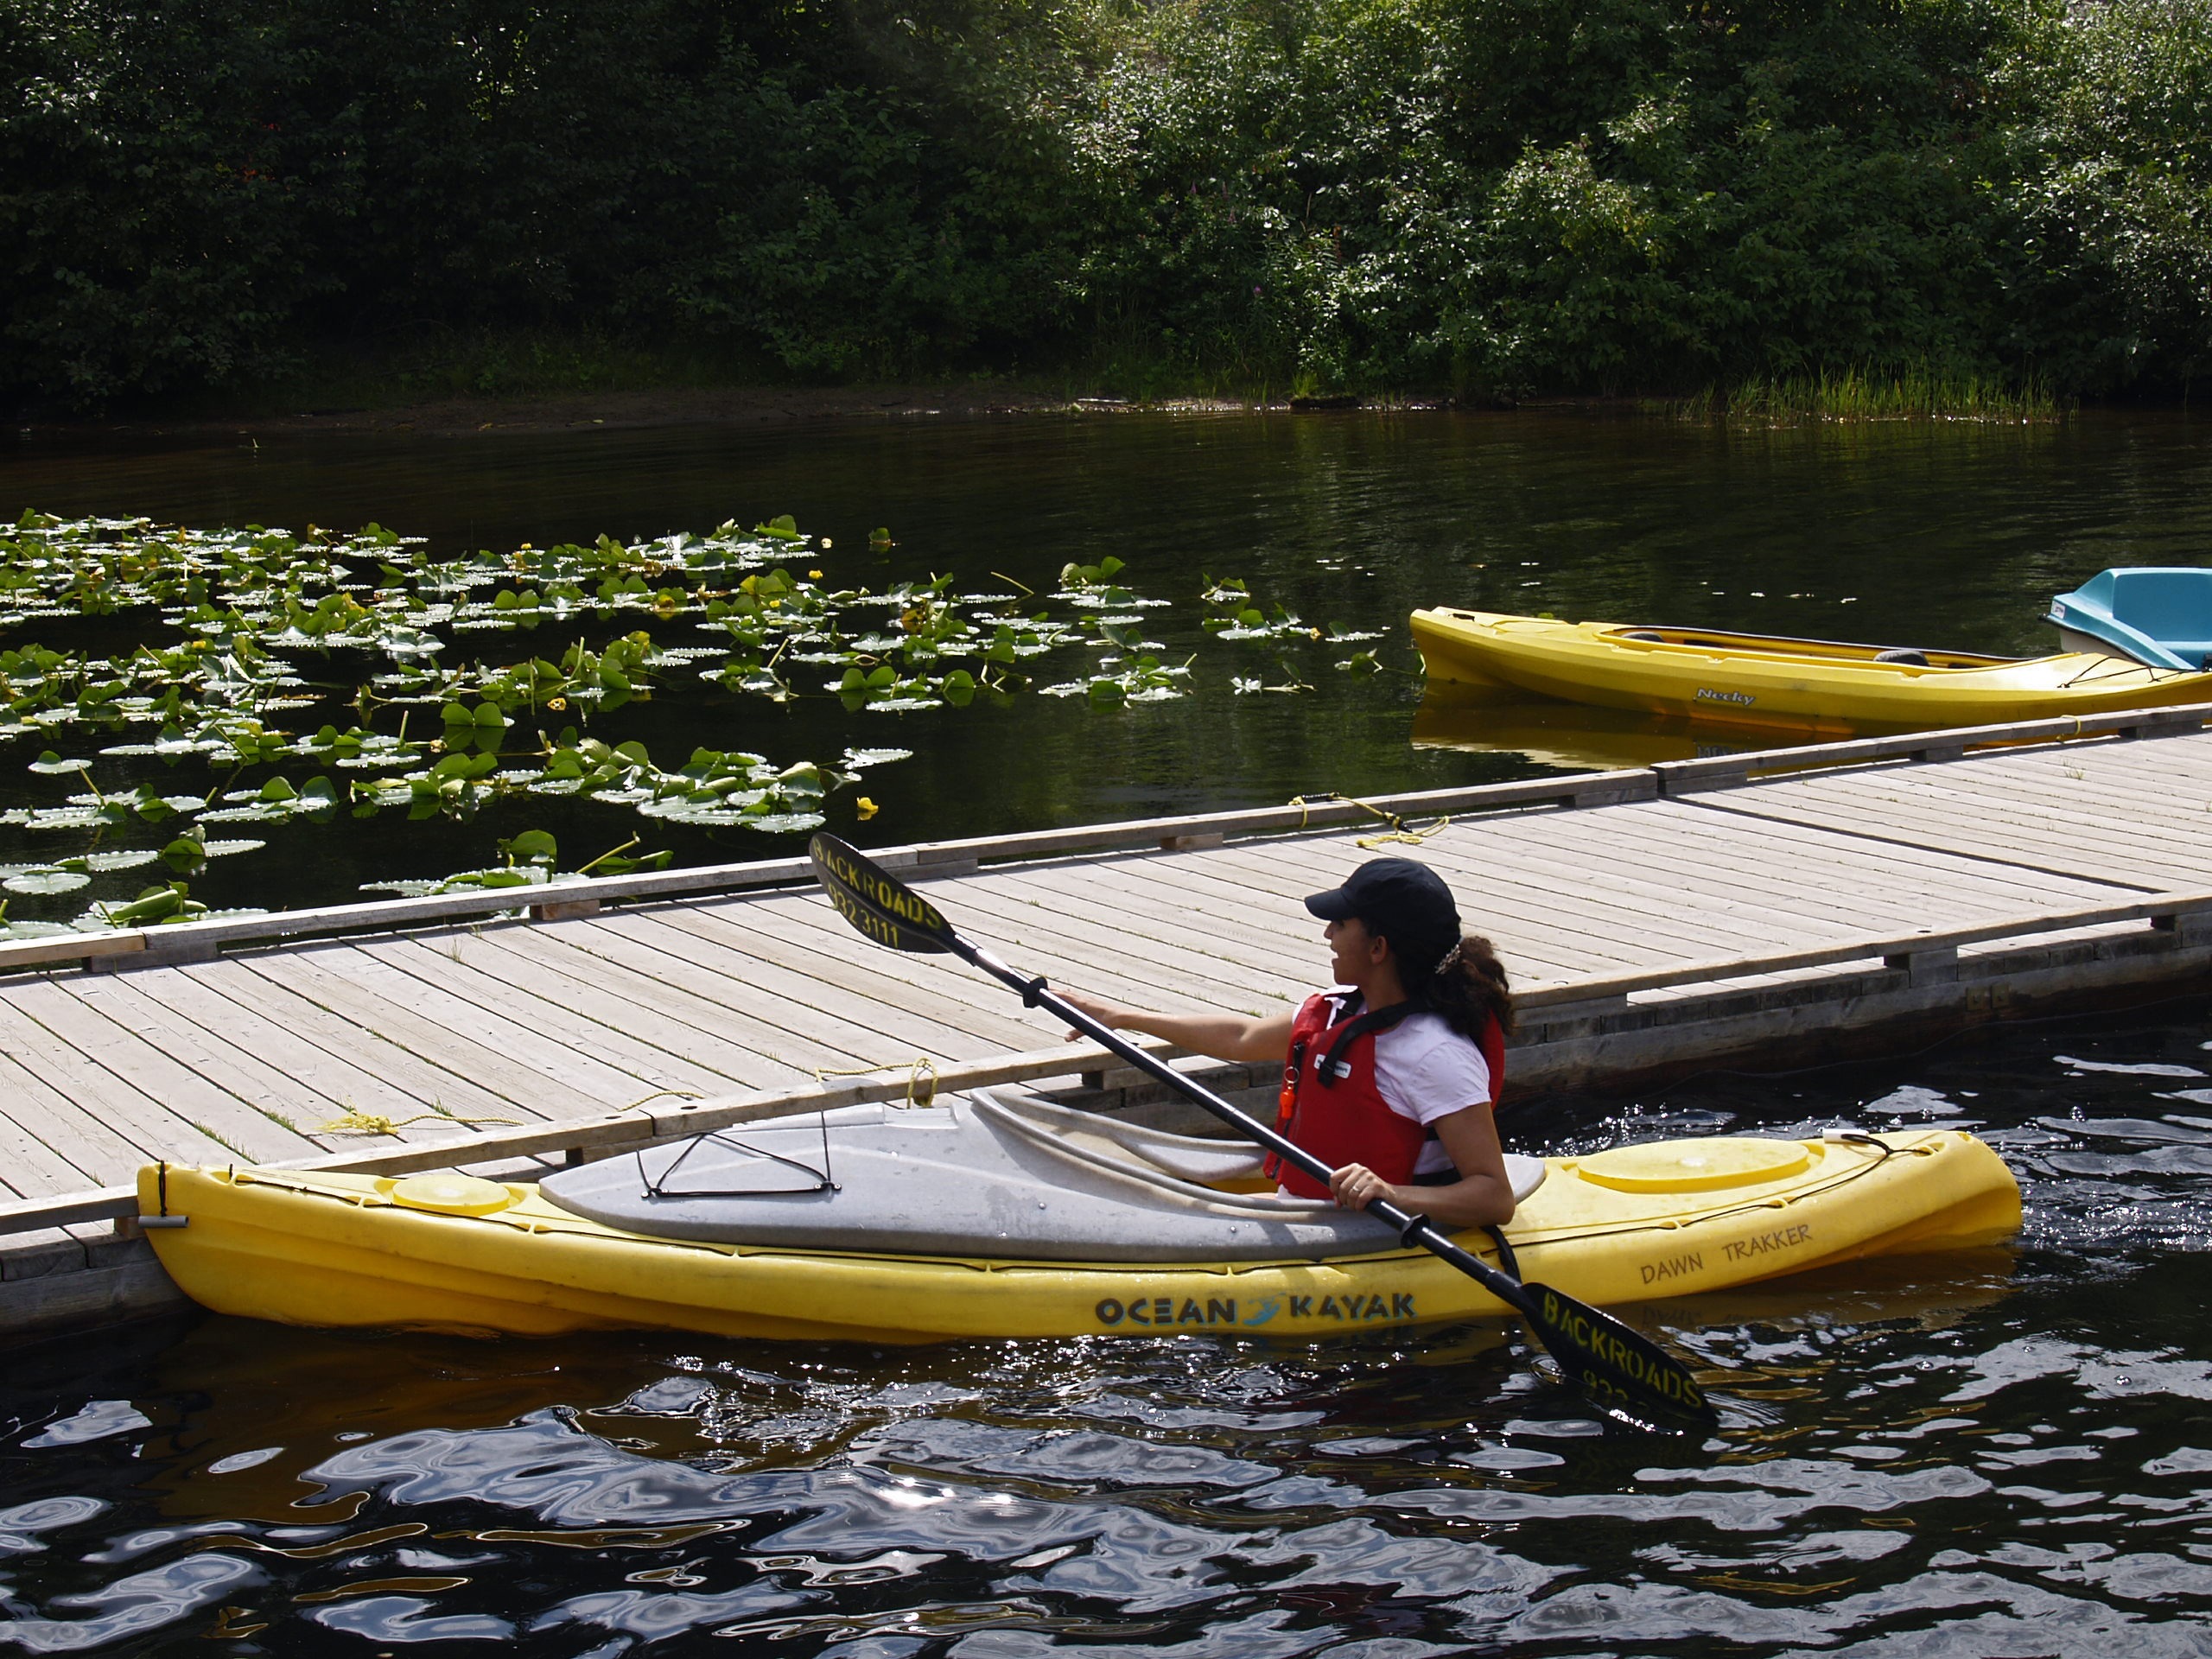
water, person, sport, boat, lake, canoe, female, paddle, vehicle, human, kayak, sports equipment, boating, paddling, kayaking, watercraft, active, canoeing, sea kayak, outdoor activity, watercraft rowing